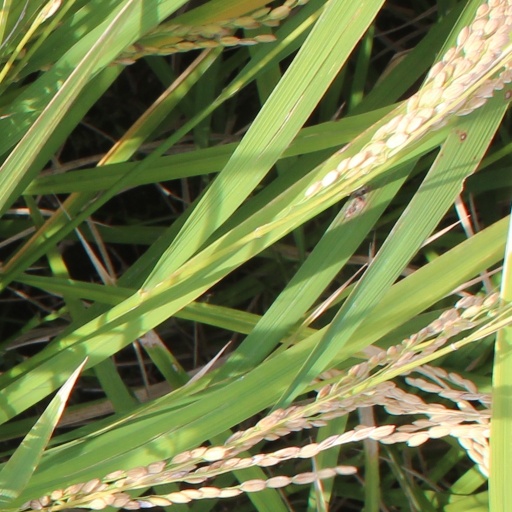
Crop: rice